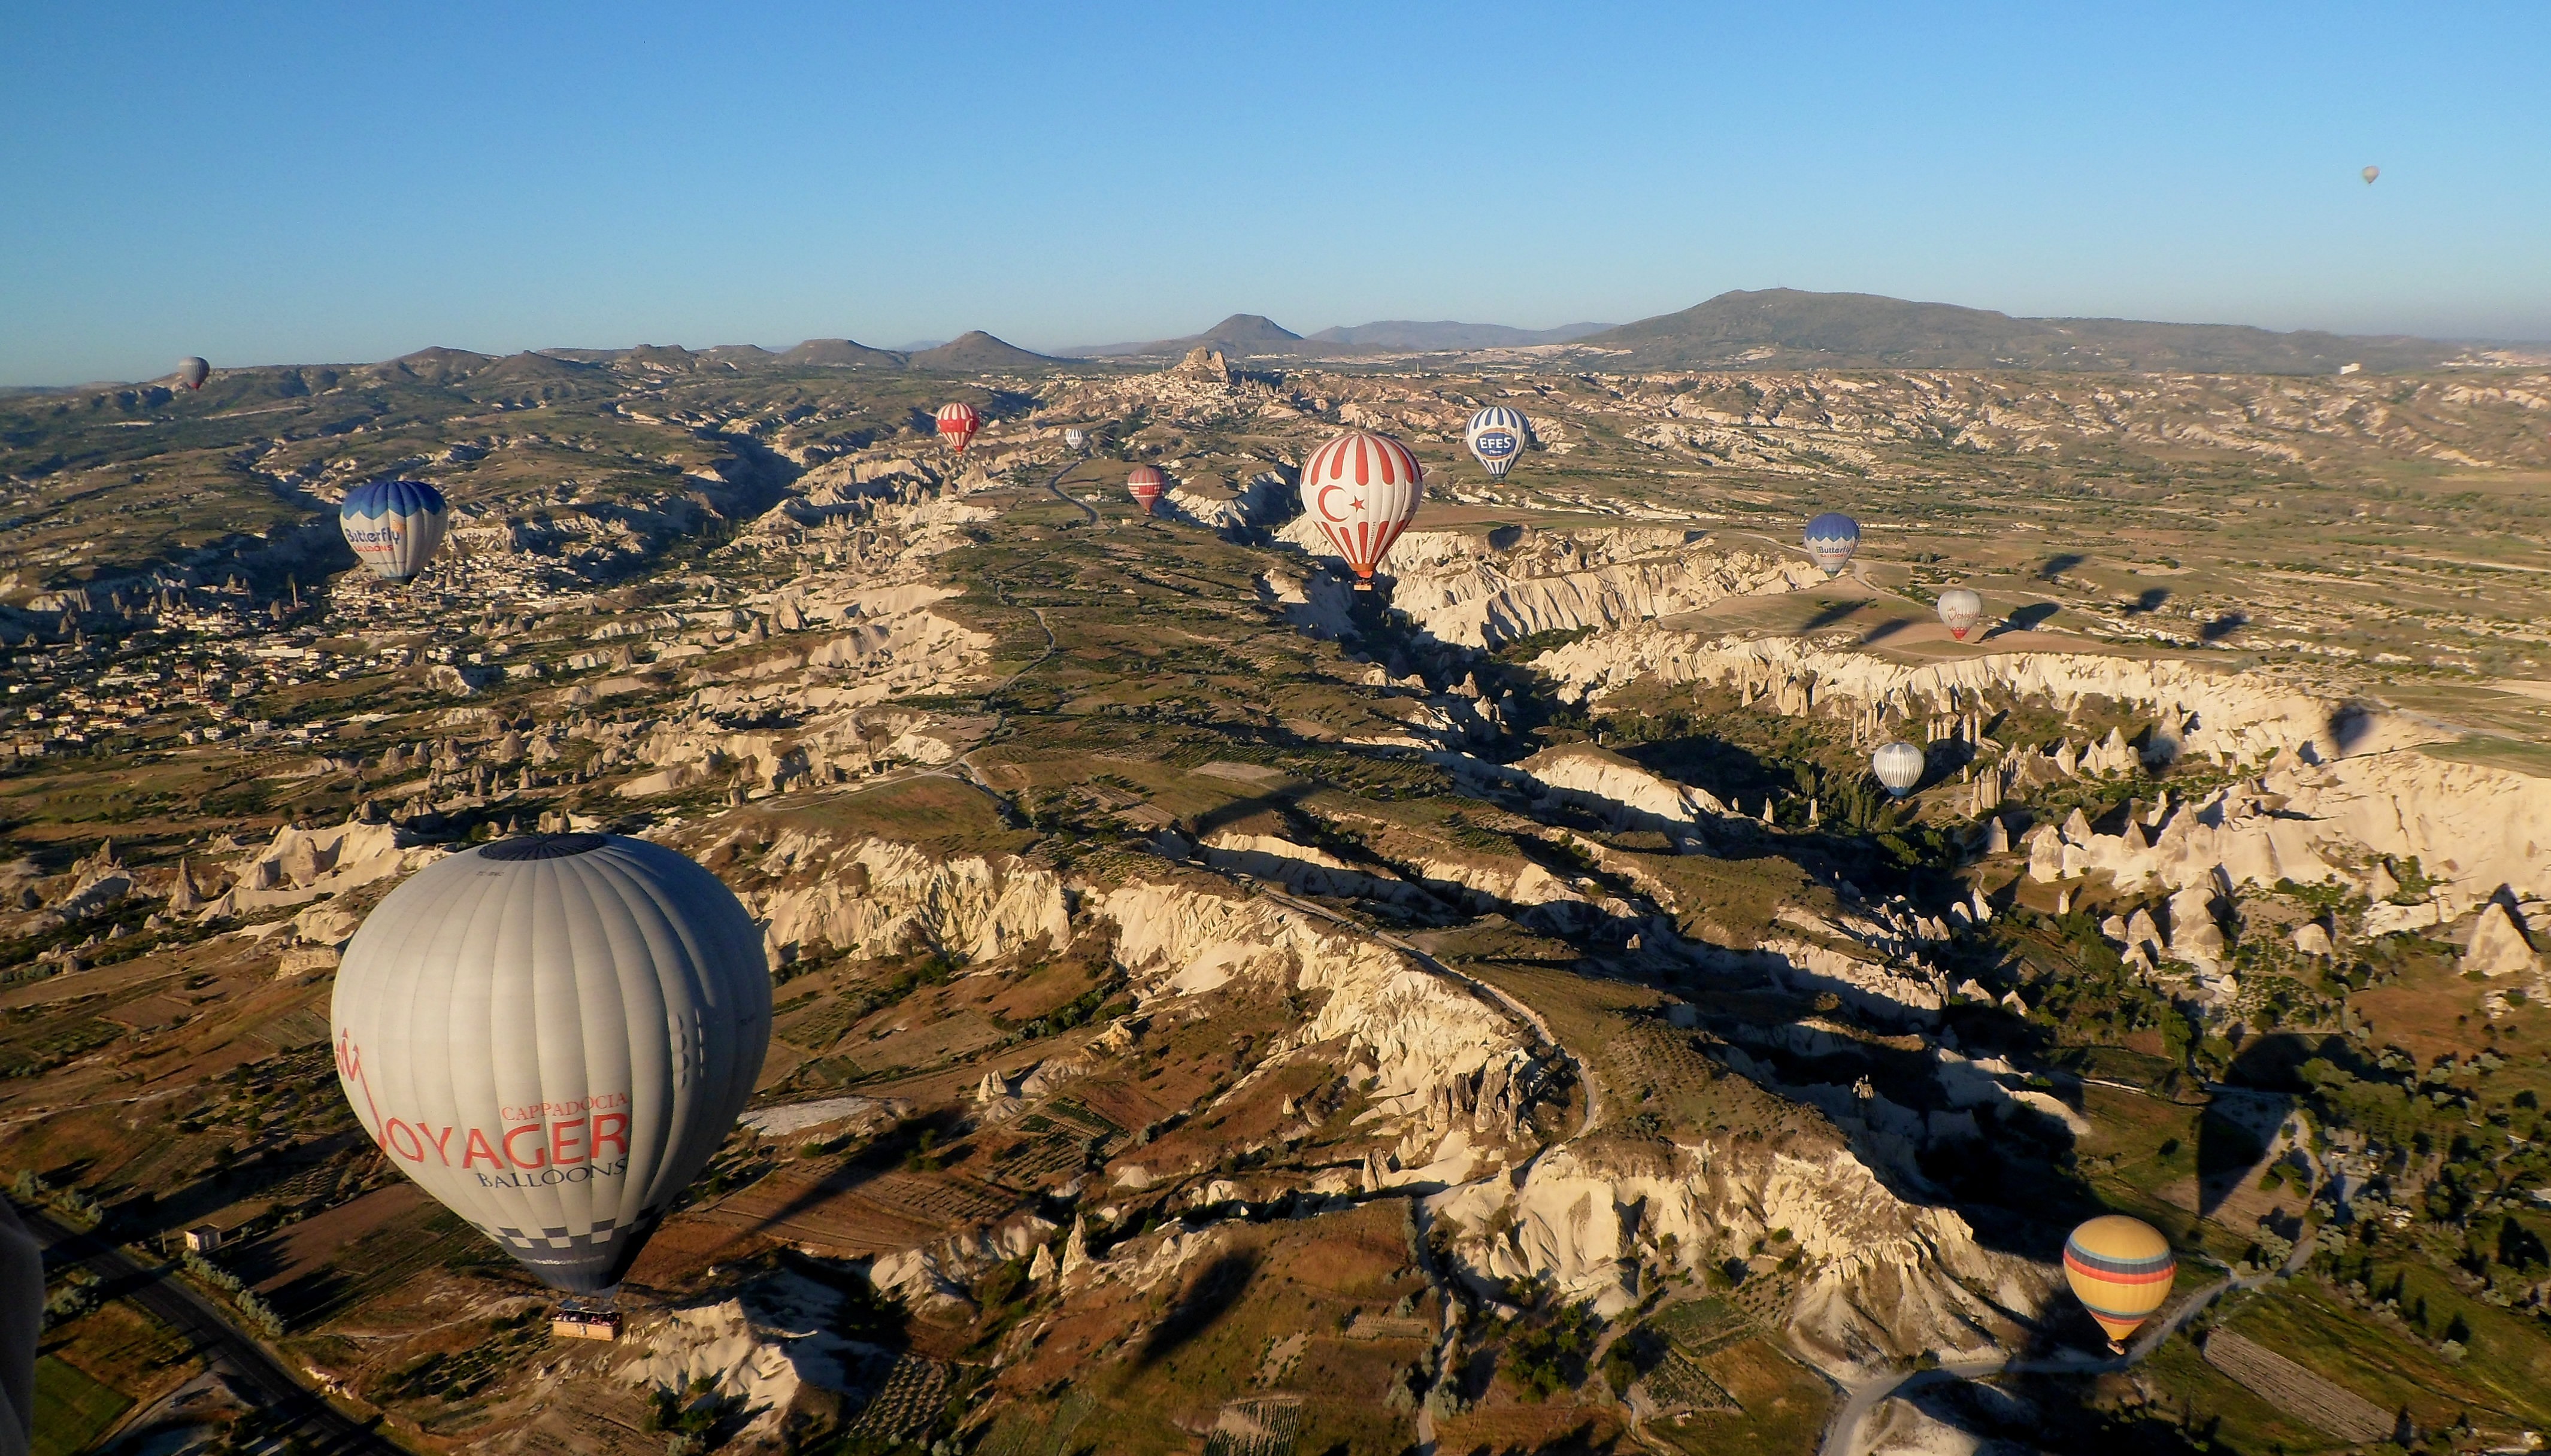
mountain, sky, photography, balloon, hot air balloon, extreme sport, paragliding, turkey, cappadocia, air sports, hot air balloon ride, aerial photography, atmosphere of earth